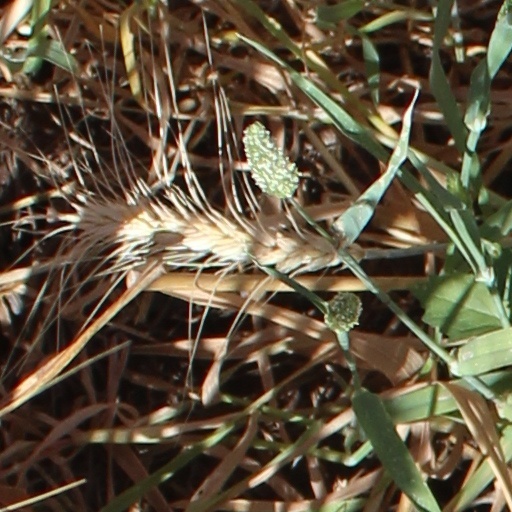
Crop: wheat